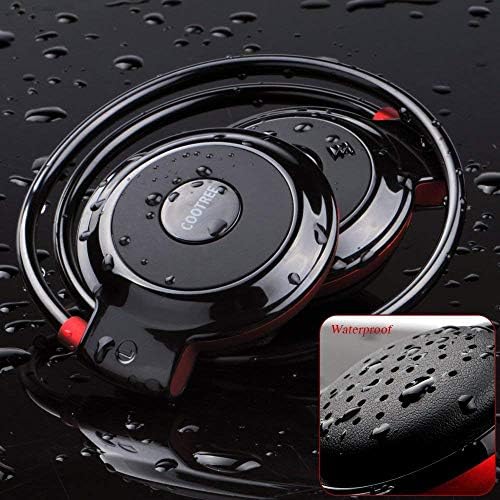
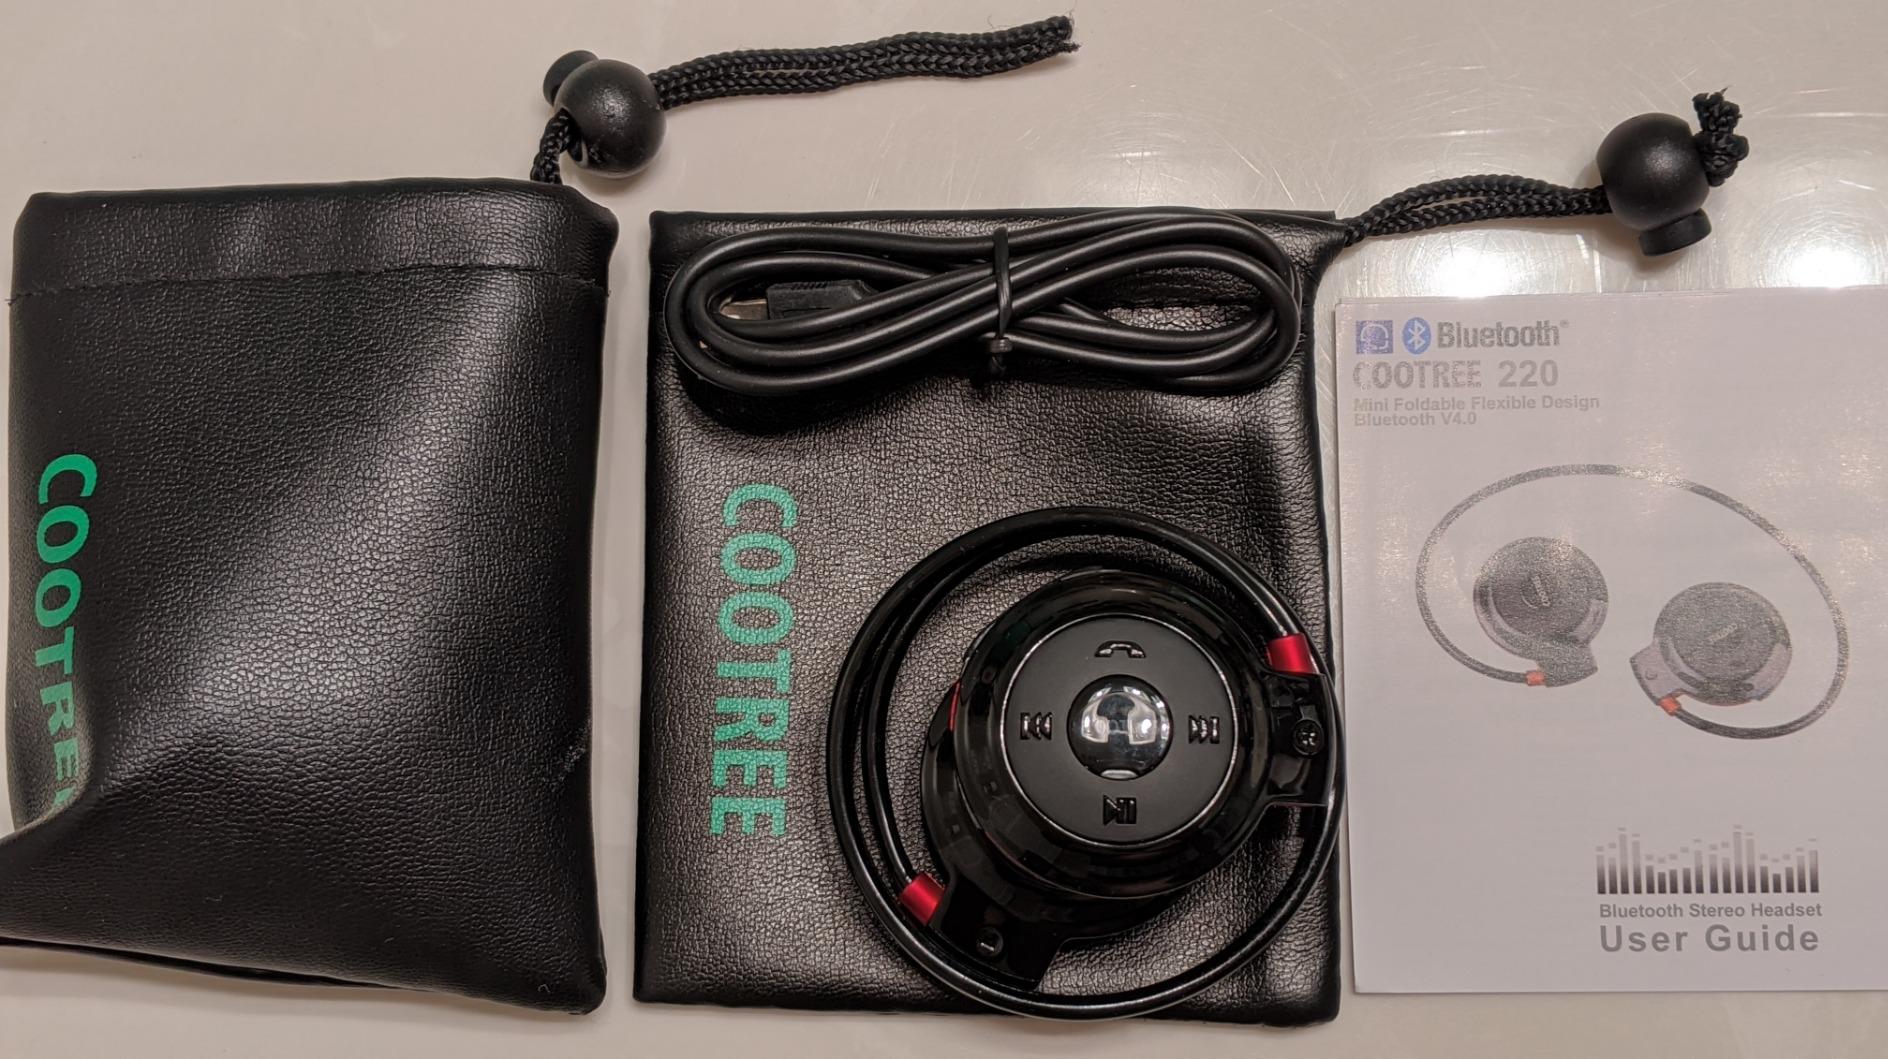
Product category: headphones
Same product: yes